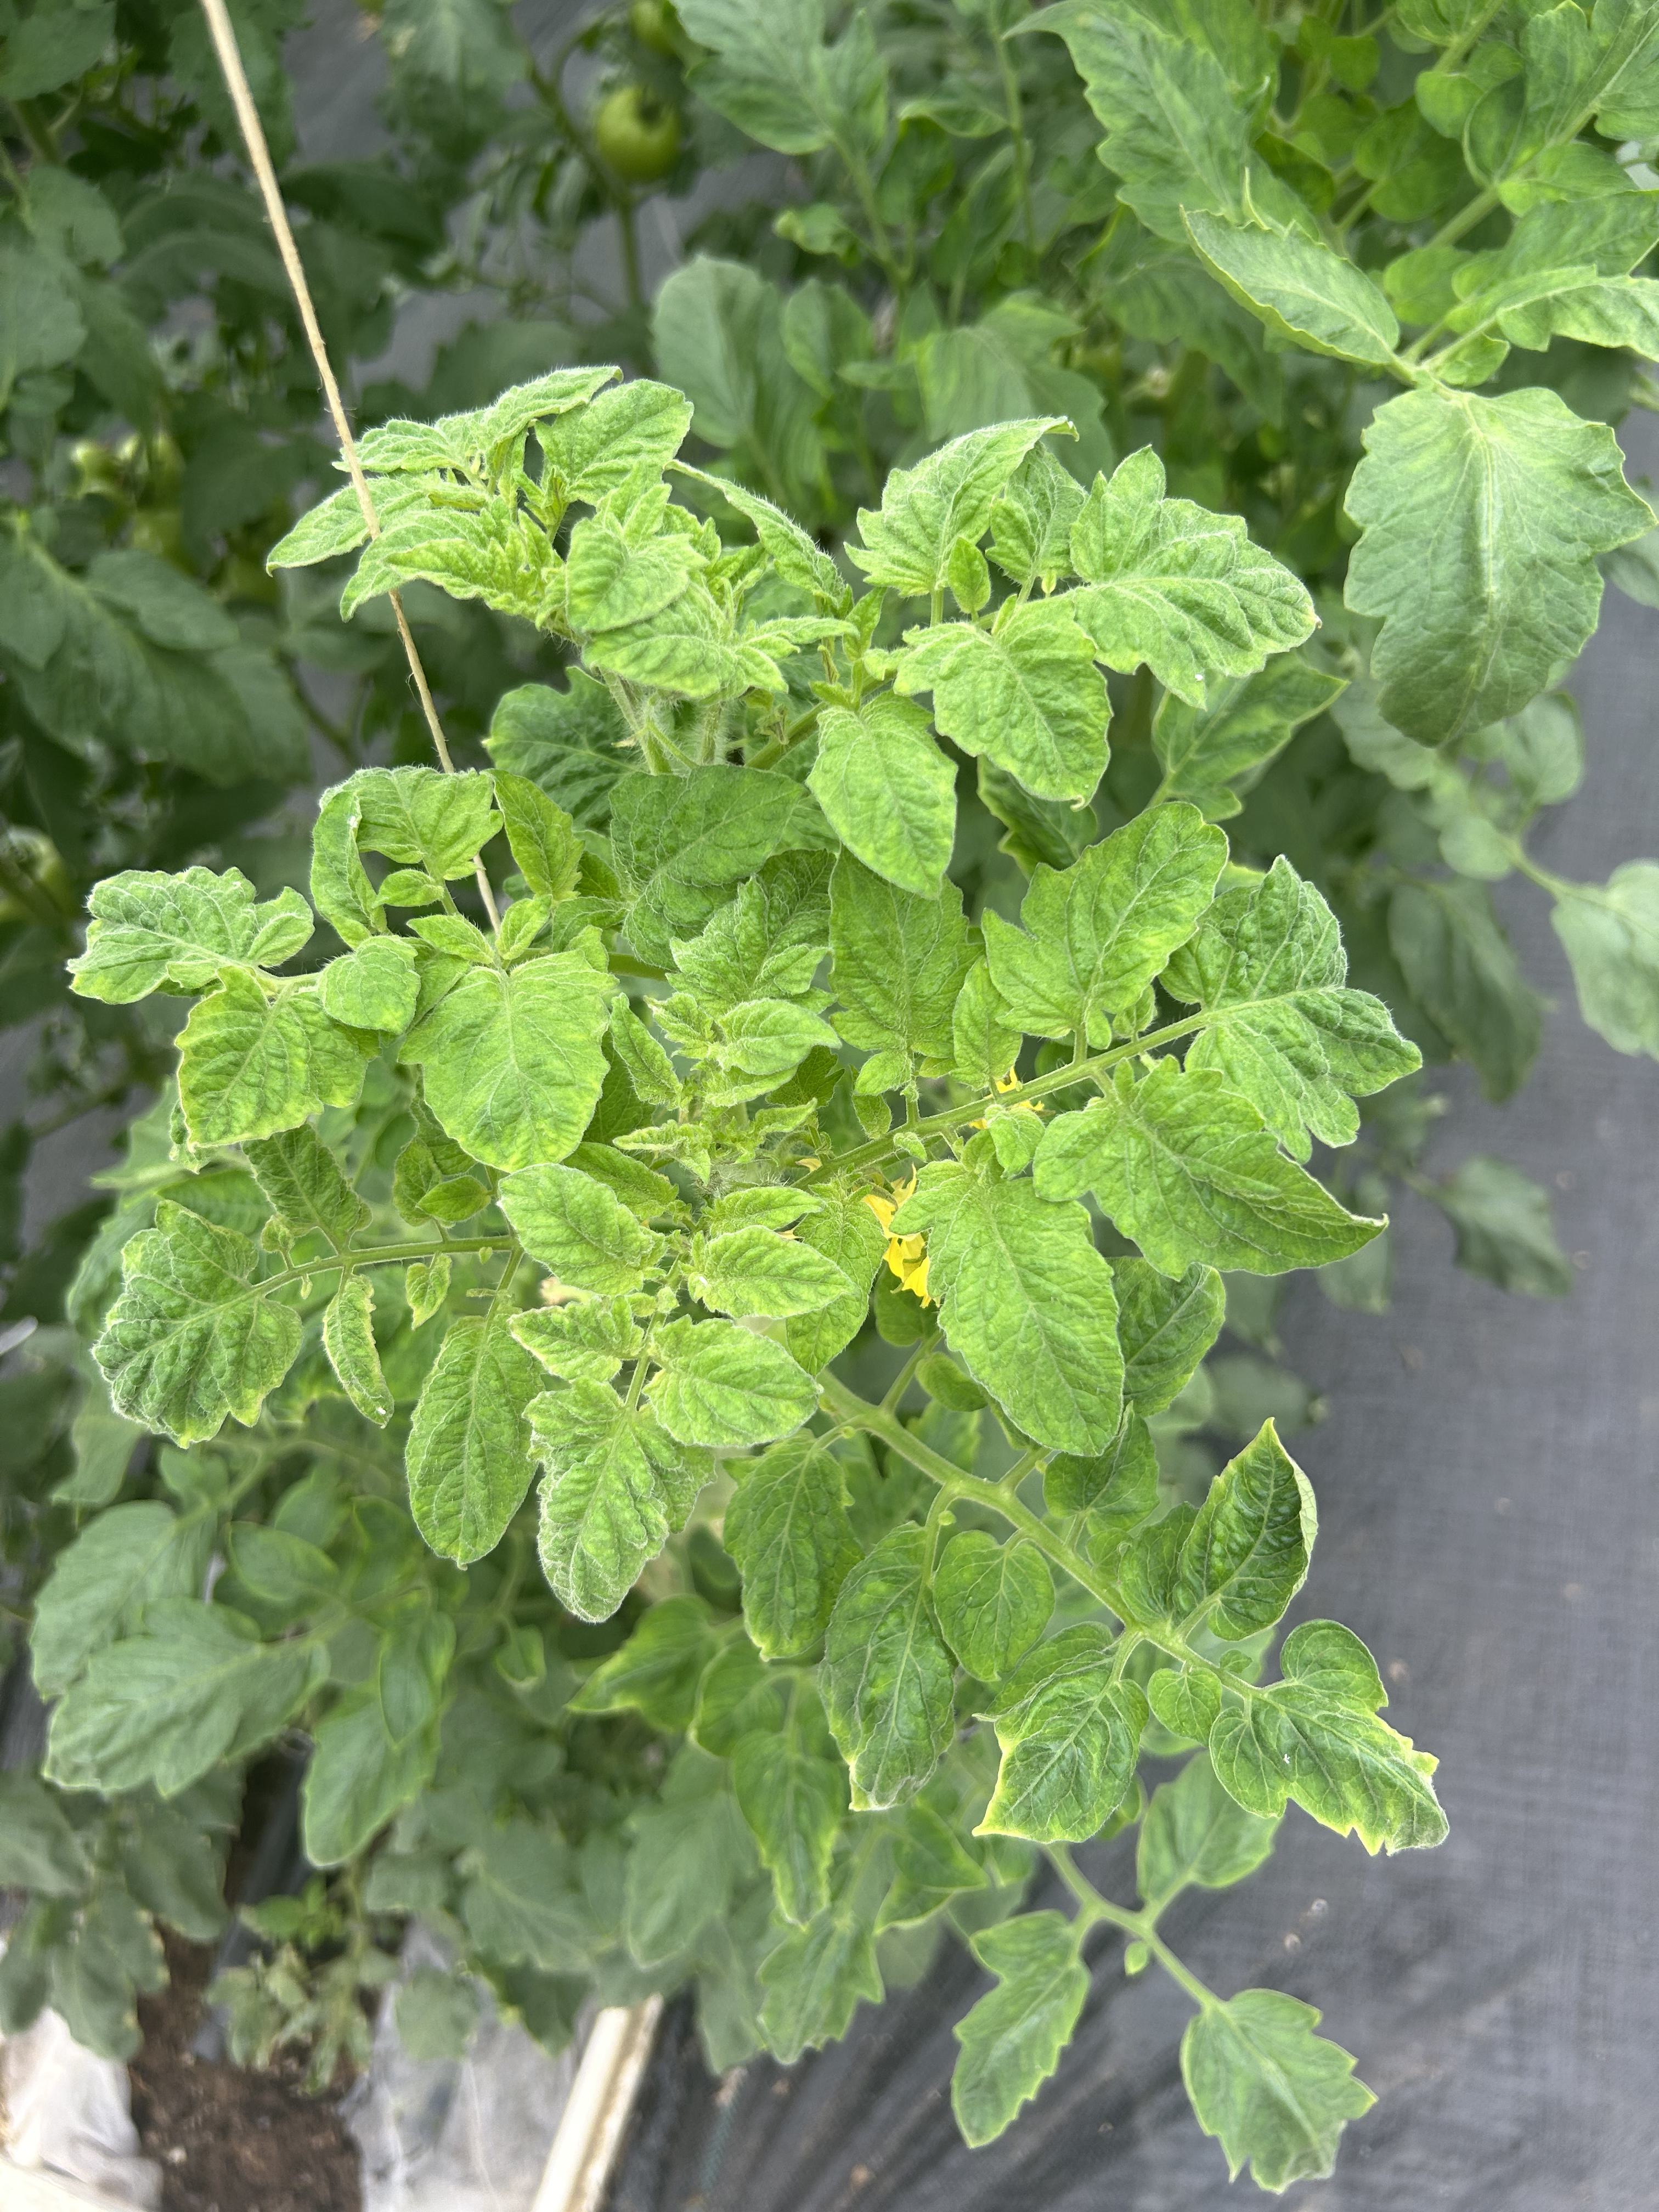
Disease: Viral